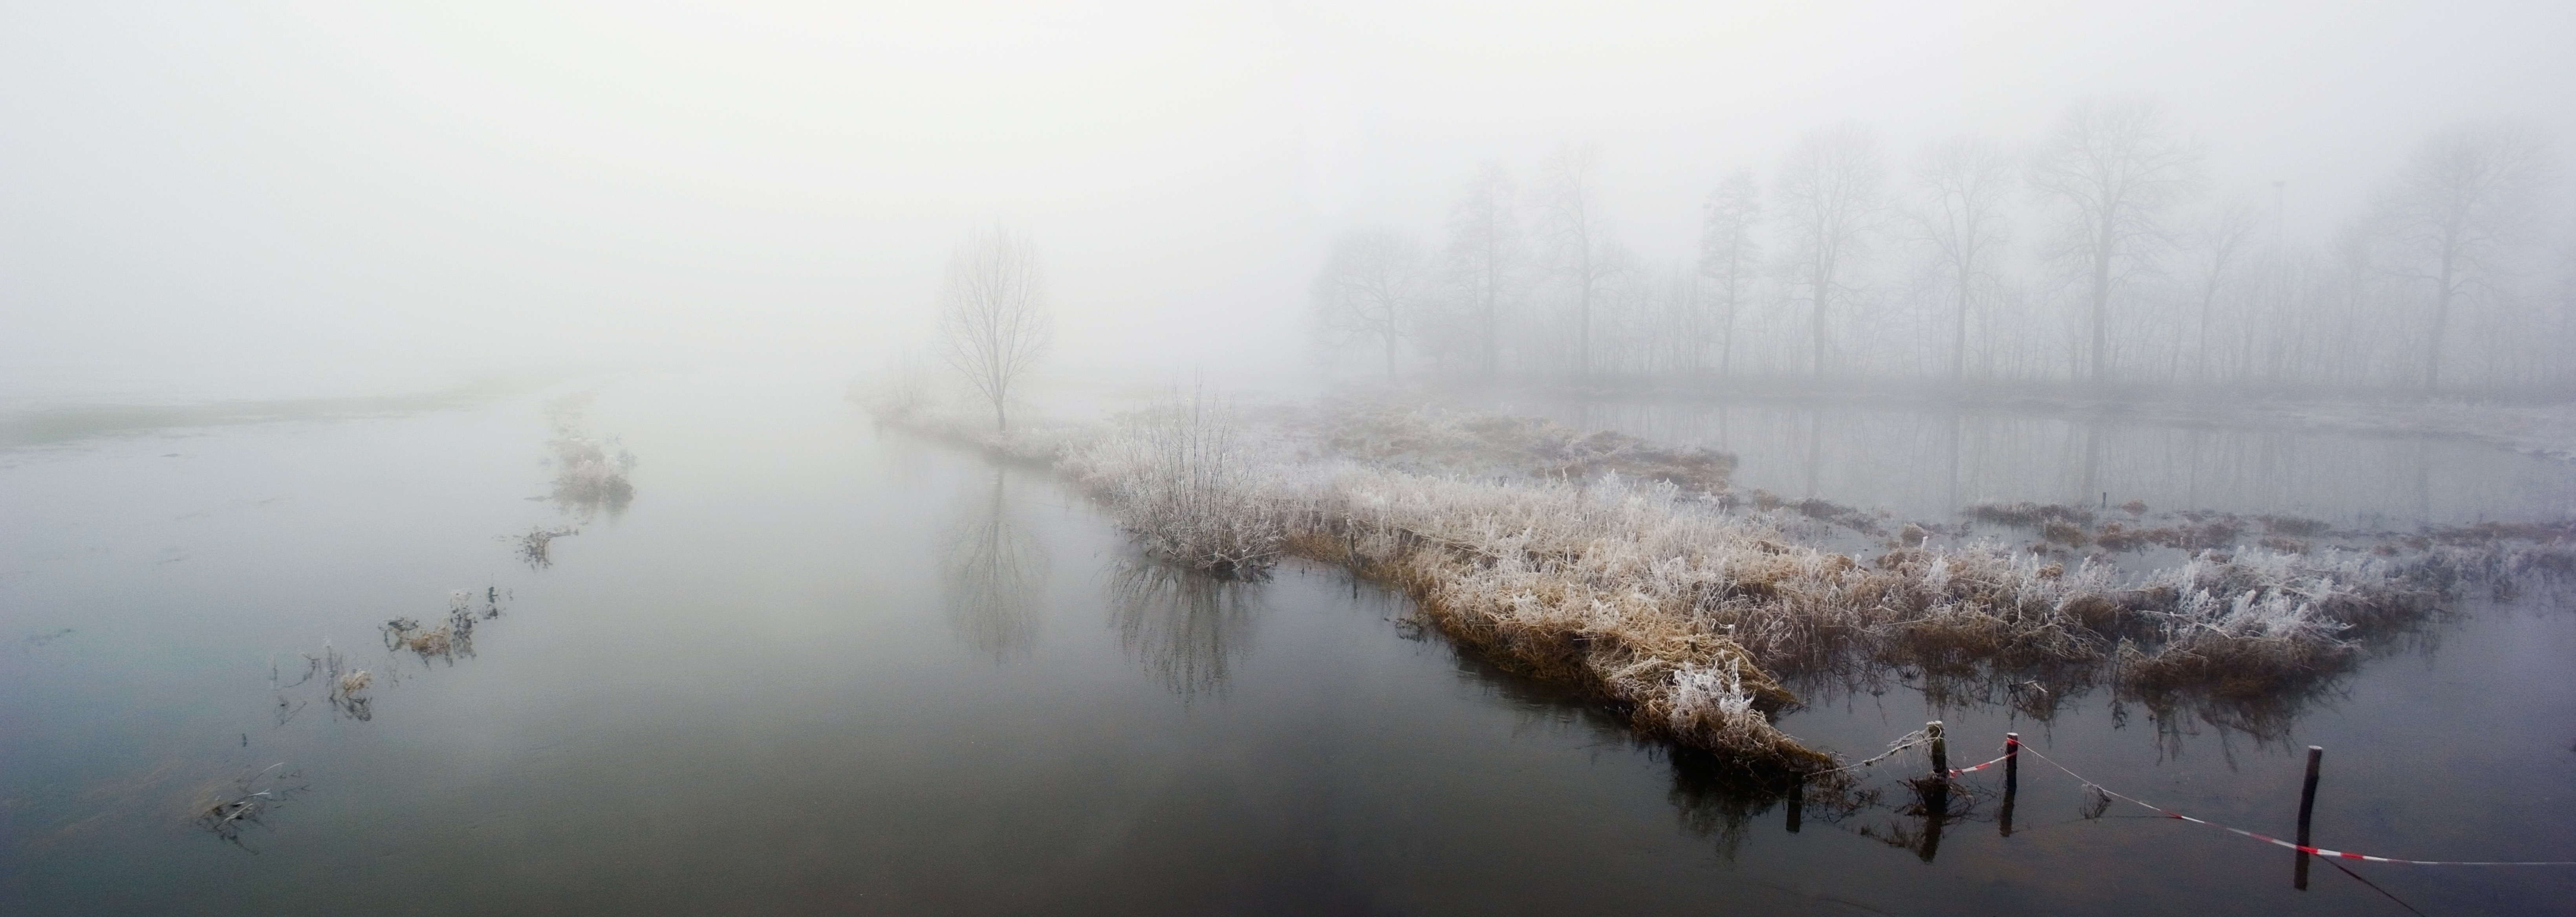
landscape, water, snow, cold, winter, fog, mist, morning, view, atmosphere, river, panorama, reflection, weather, haze, season, netherlands, blizzard, wintry, freezing, drizzle, atmospheric phenomenon, winter storm, niers